America West Airlines

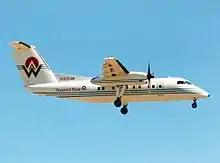
de Havilland Canada DHC-8 Dash 8 series 100 in 1991

The airline was established in February 1981 and began operations August 1, 1983, using three leased Boeing 737s flying out of its base in Phoenix, Arizona (PHX), with Ed Beauvais, a well-known airline industry consultant, as CEO. In the early years, passengers could purchase their tickets on the aircraft.